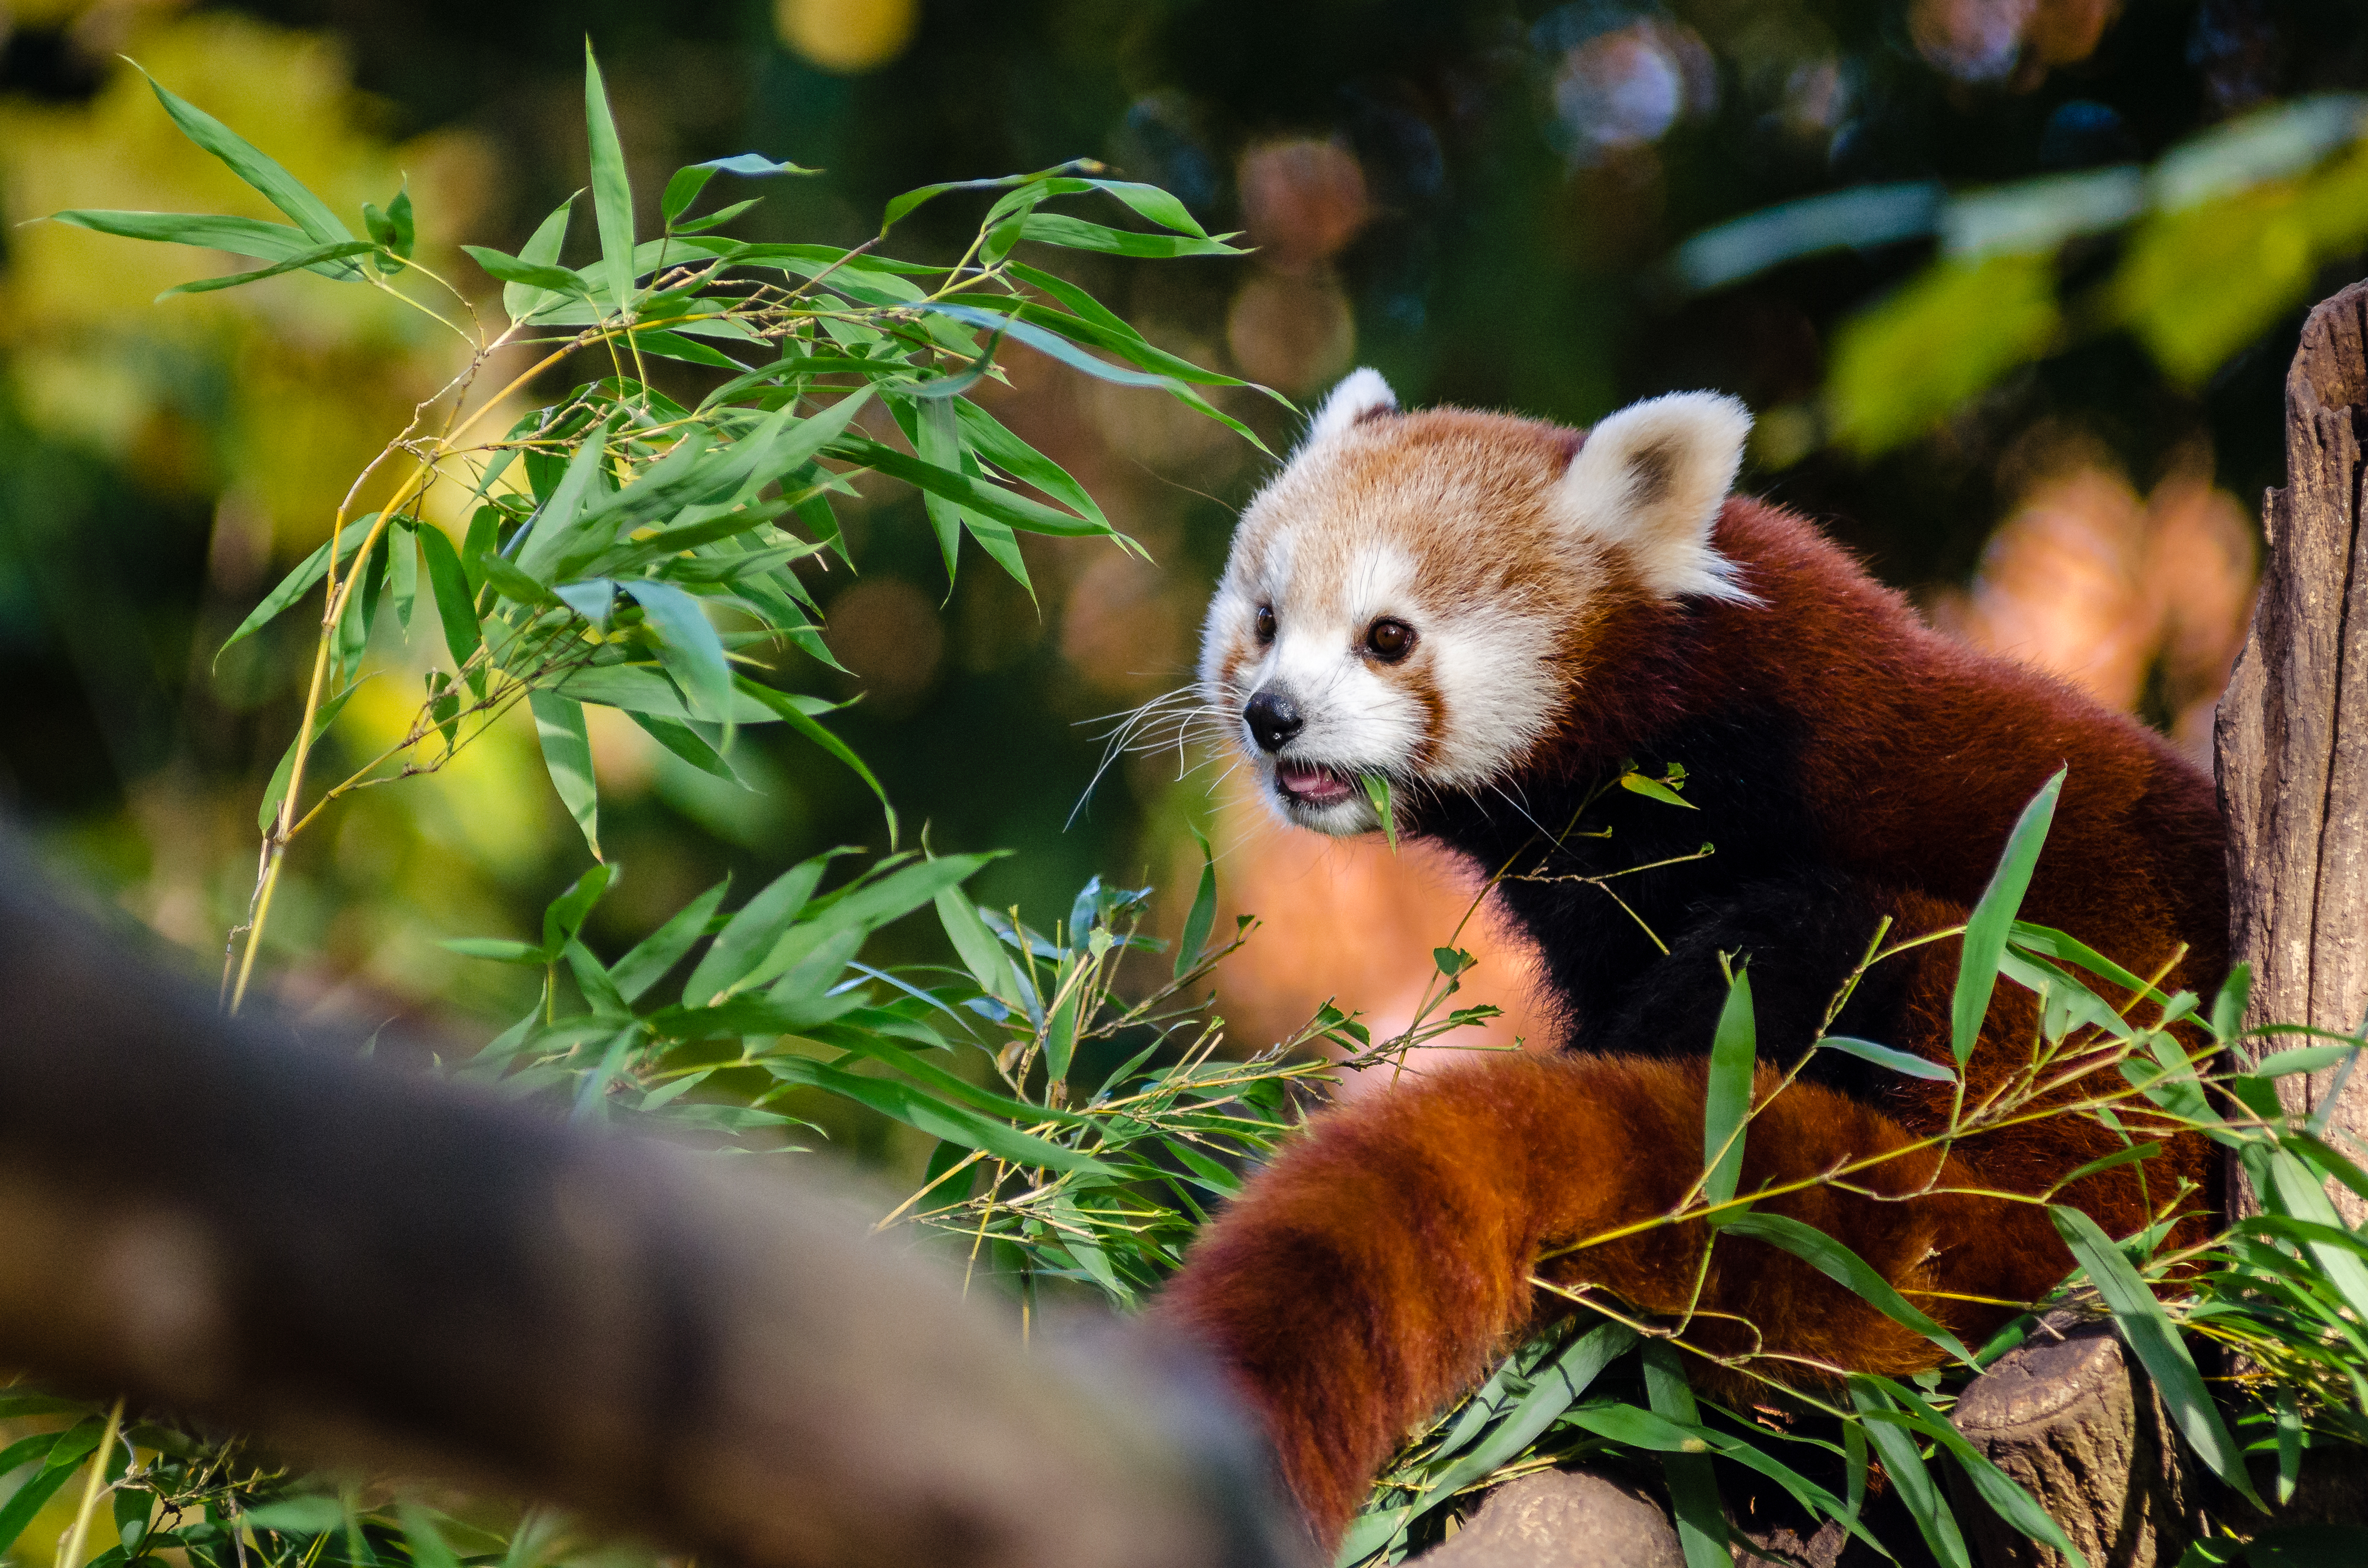
tree, nature, cold, winter, bokeh, vintage, sweet, feet, animal, cute, female, wildlife, zoo, fur, orange, young, green, high, red, foot, mammal, nikon, fauna, red panda, panda, 2015, face, nose, whiskers, paw, tail, animals, ears, endangered, vertebrate, germany, deutschland, natur, paws, tier, iso, fell, gesicht, baum, adorable, bamboo, d7000, roter, kleiner, niedlich, sues, suess, species, bedrohte, tierart, tierpark, weiblich, jungtier, jung, ohren, schwanz, nase, bedroht, ailurus, fulgens, mozilla, firefox, wochenende, weekend, kalt, gr n, s s, marten